Mee Sreyobhilashi

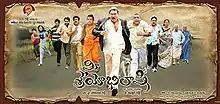
Movie Poster

Mee Sreyobhilashi is a 2007 Indian Telugu-language philosophical film directed by V. Eshwar Reddy and starring Rajendra Prasad, Naresh and music composed by Koti. Upon release, the film received highly positive reviews and remained a box office hit. The film won two Nandi Awards and was premiered in the Indian panorama section at the International Film Festival of India. The movie was remade in Kannada as "Lift Kodla" (2010). The core plot of the movie was reportedly inspired from the 1998 Japanese film "Ikinai".